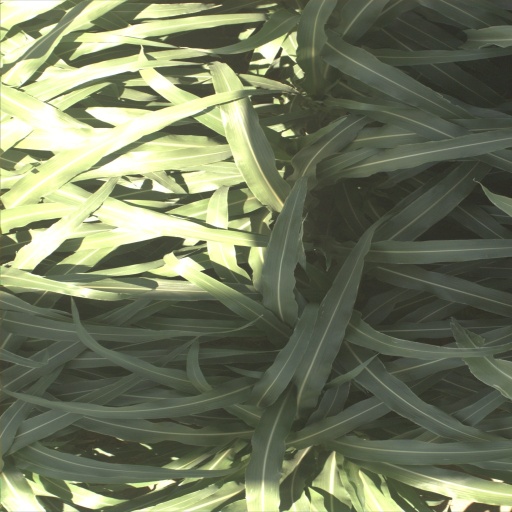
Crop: sorghum